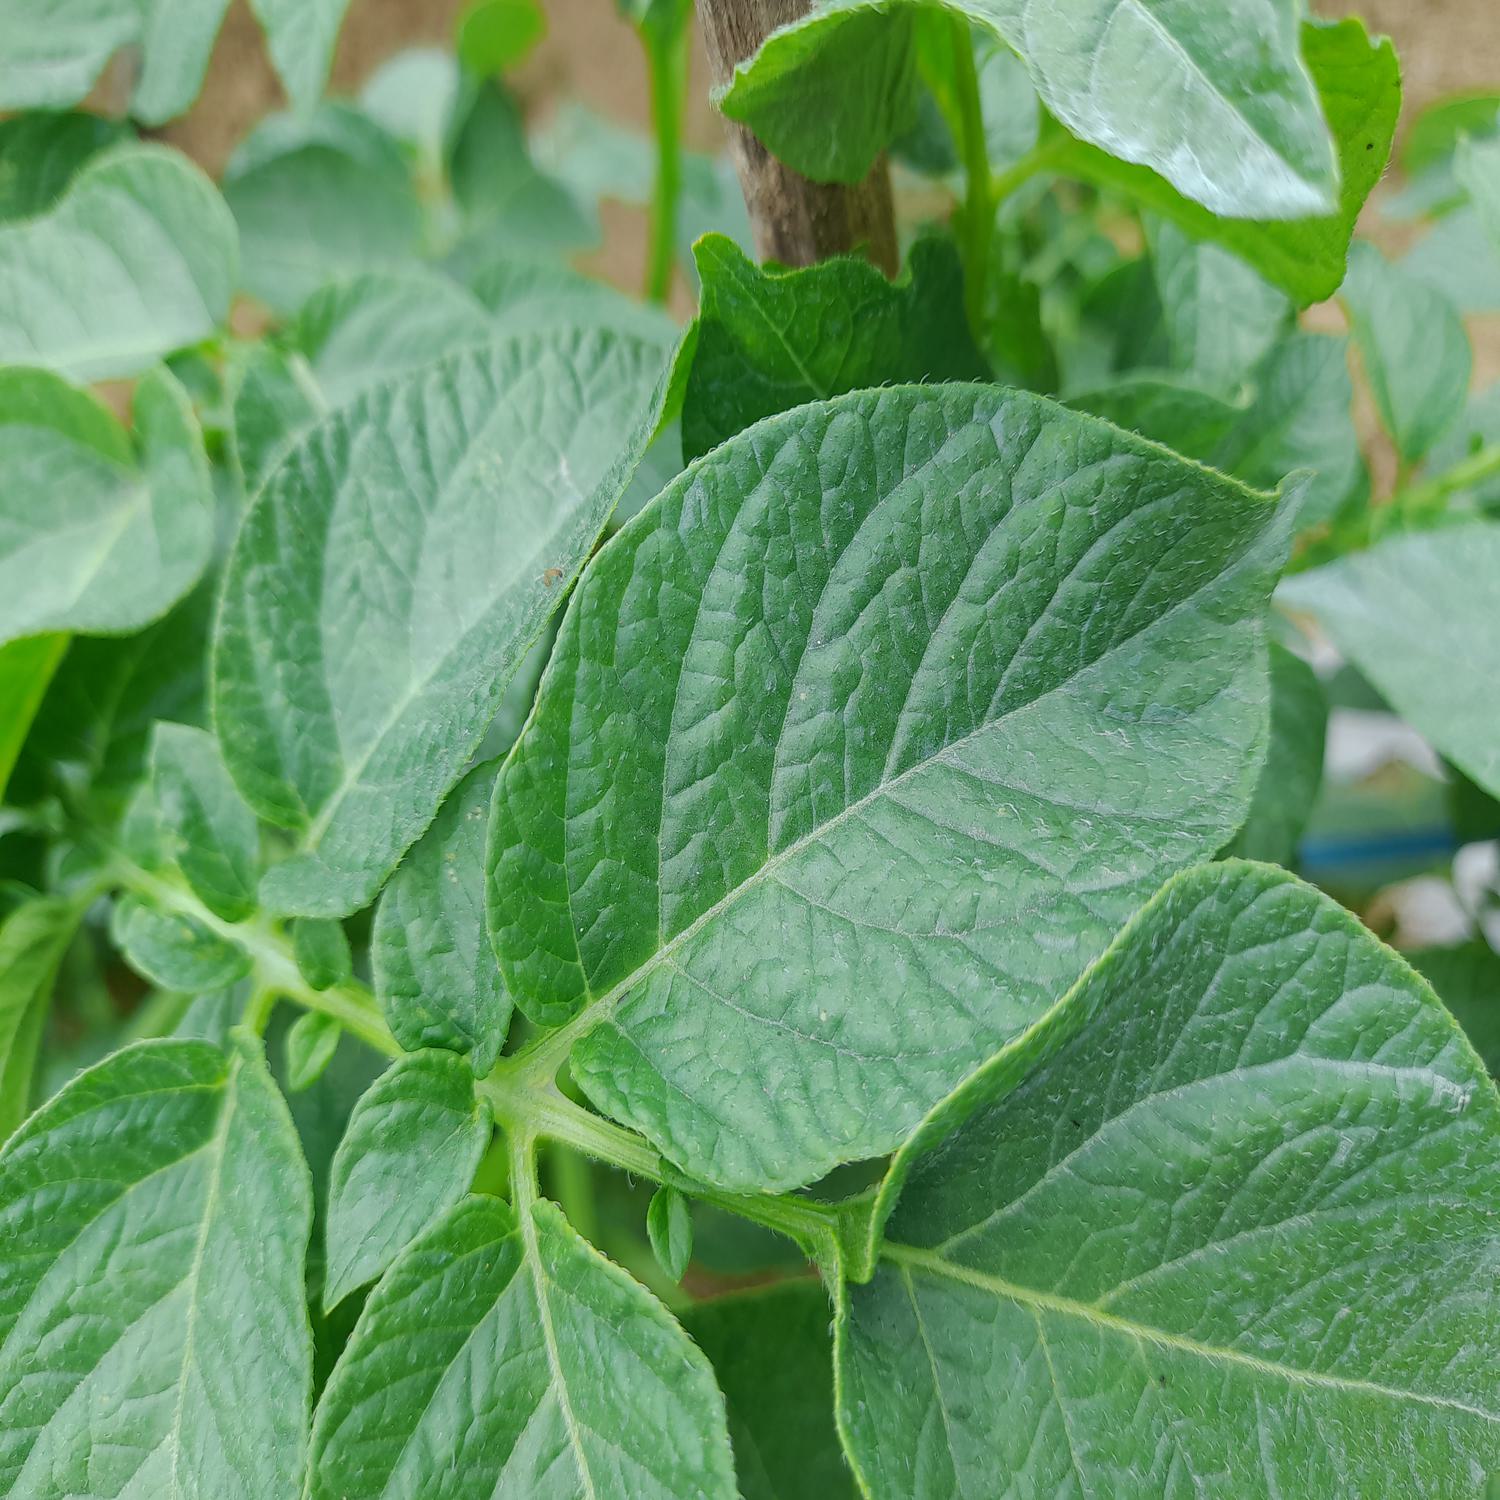
Label: Healthy